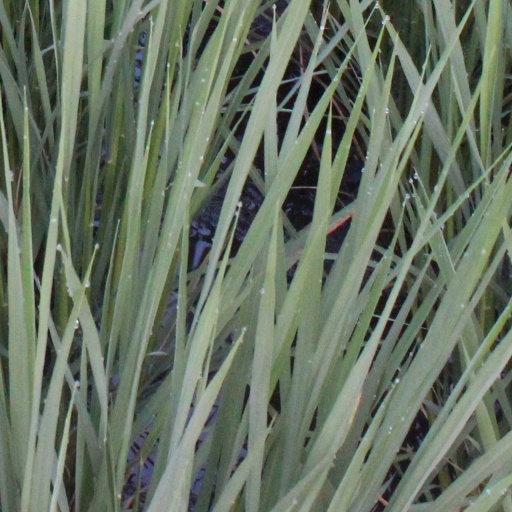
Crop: rice